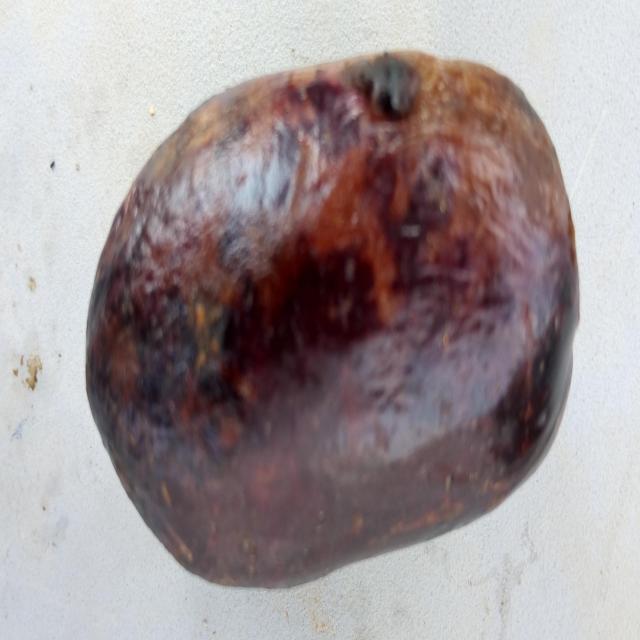
Plum grade: rotten